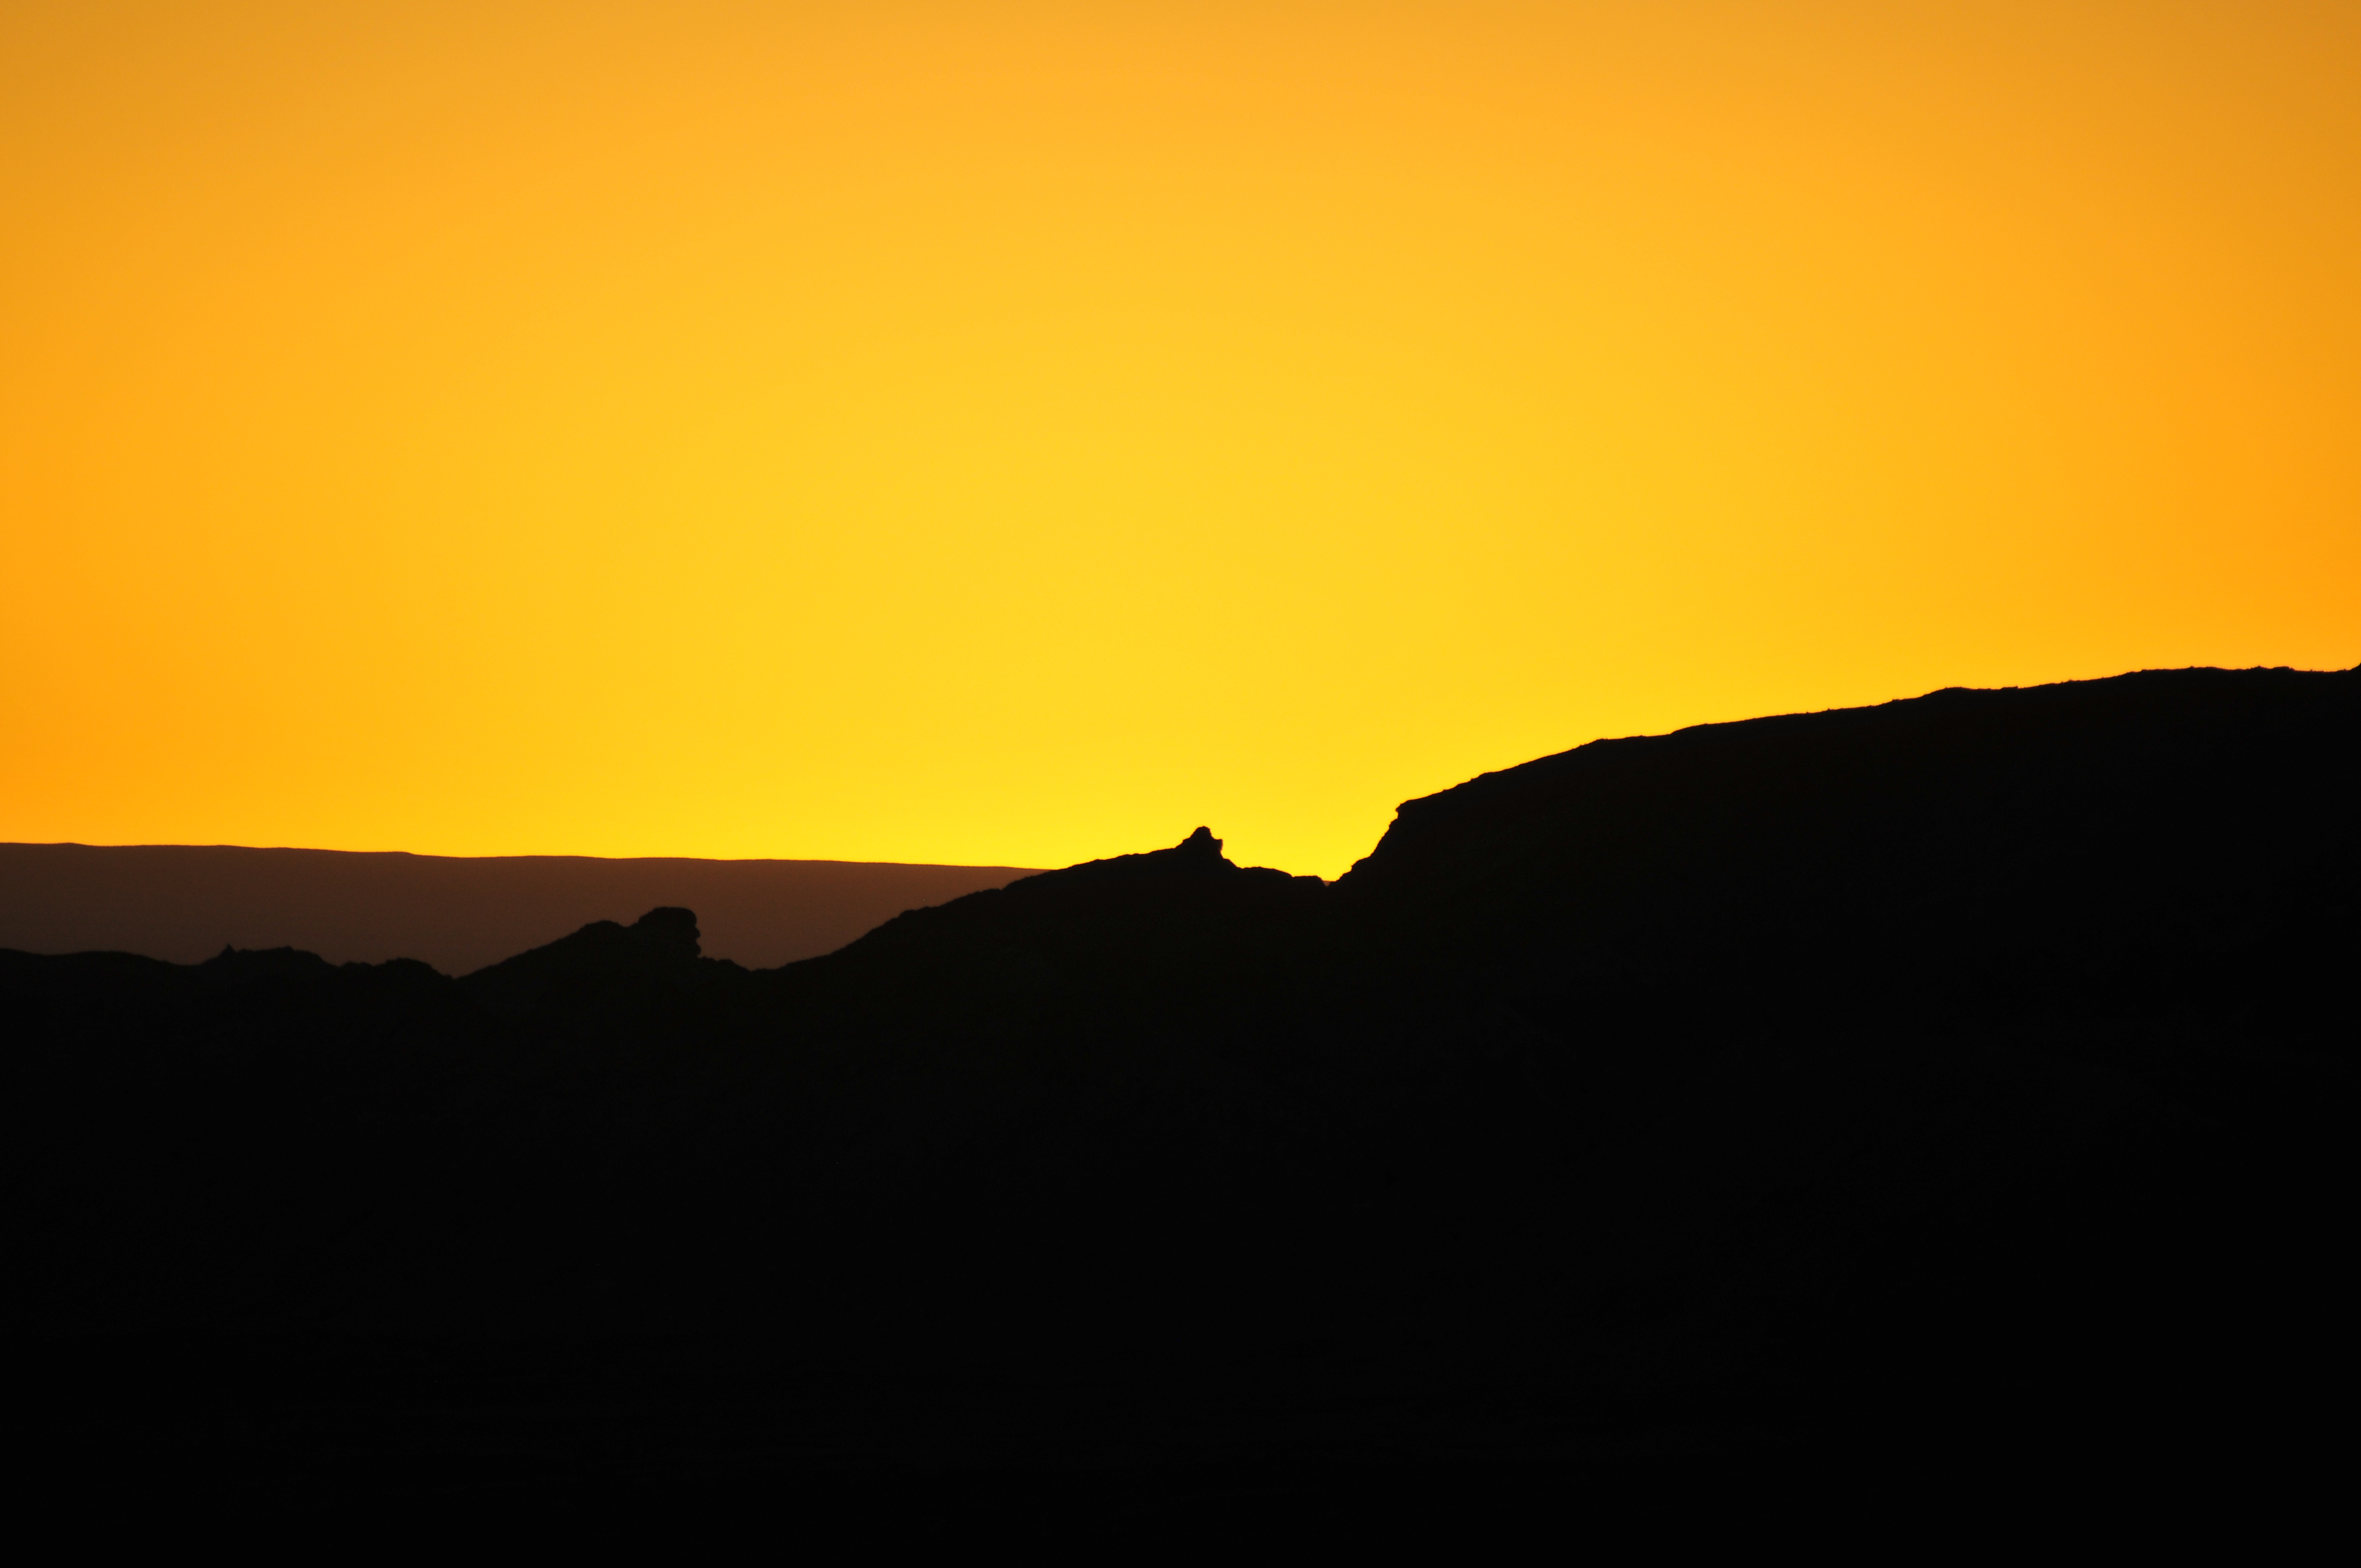
horizon, silhouette, mountain, sky, sun, sunrise, sunset, sunlight, morning, hill, dawn, dusk, evening, nikon, chile, sanpedrodeatacama, d300, afterglow, atmospheric phenomenon, red sky at morning